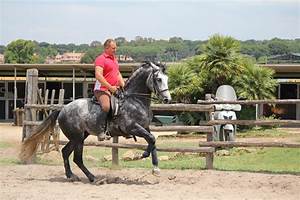
Label: cavallo